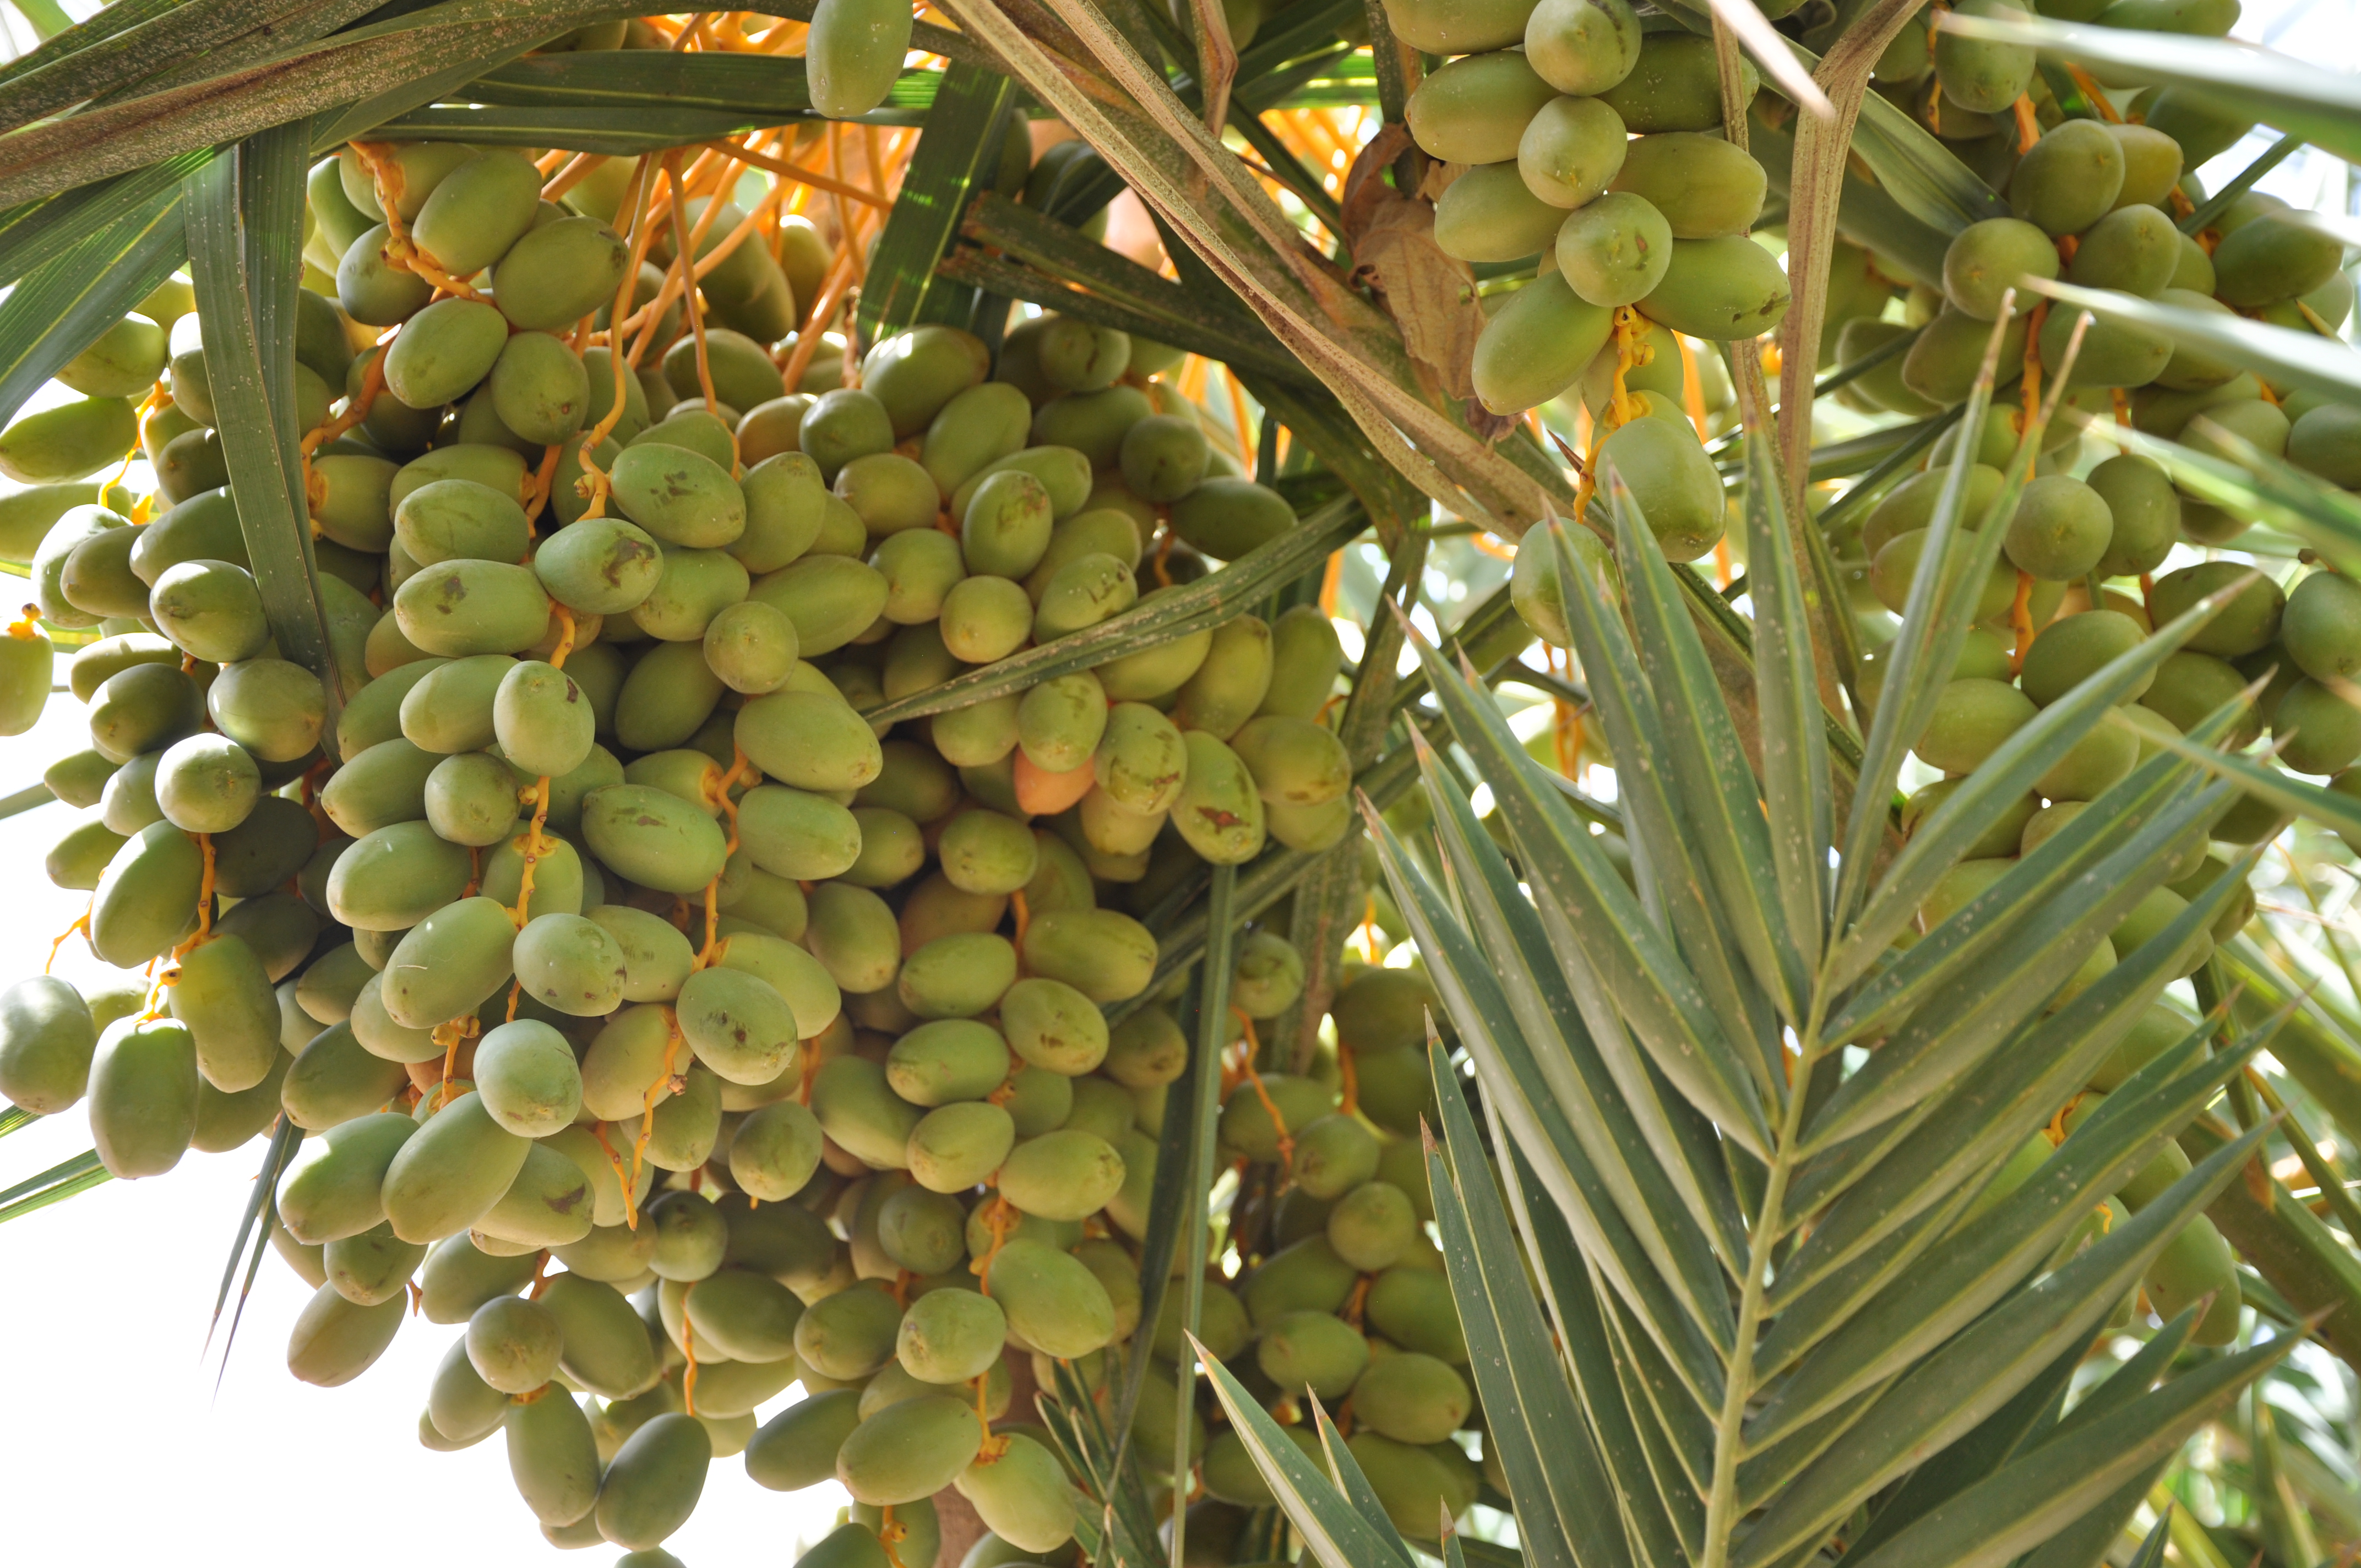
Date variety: Boumajhoul